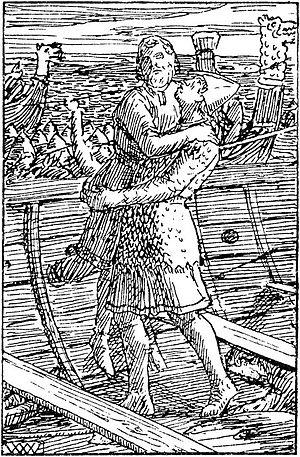
Magnus IV Blinde roi de Norvège de 1130 à 1135.